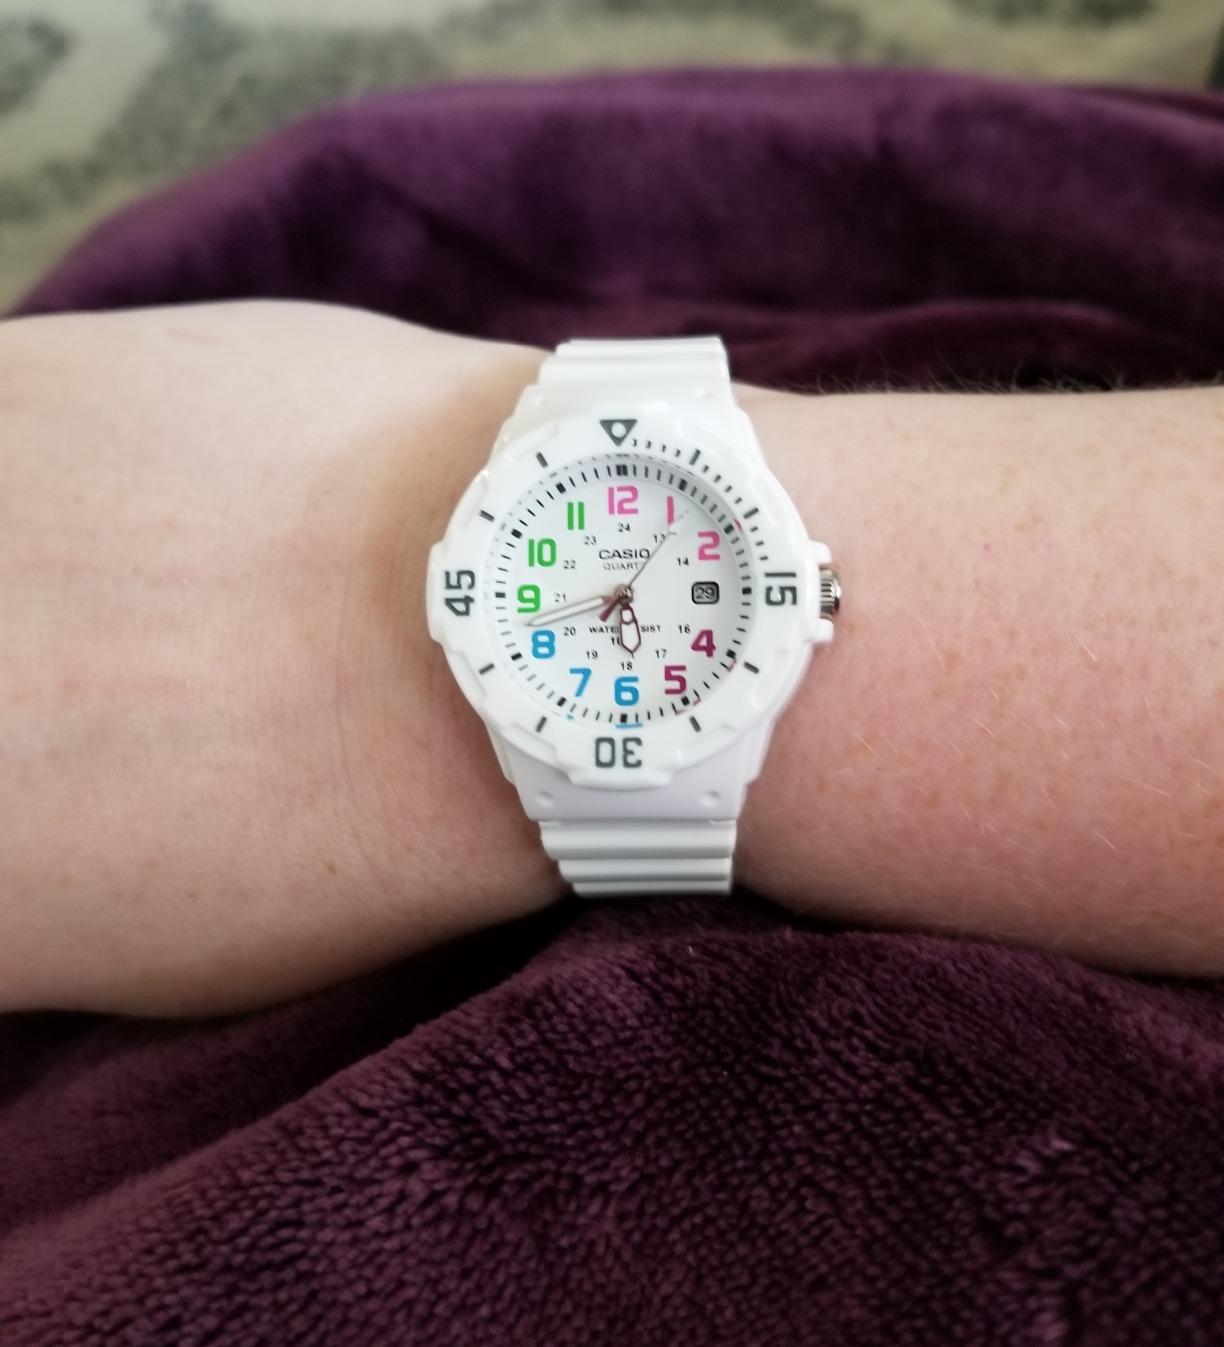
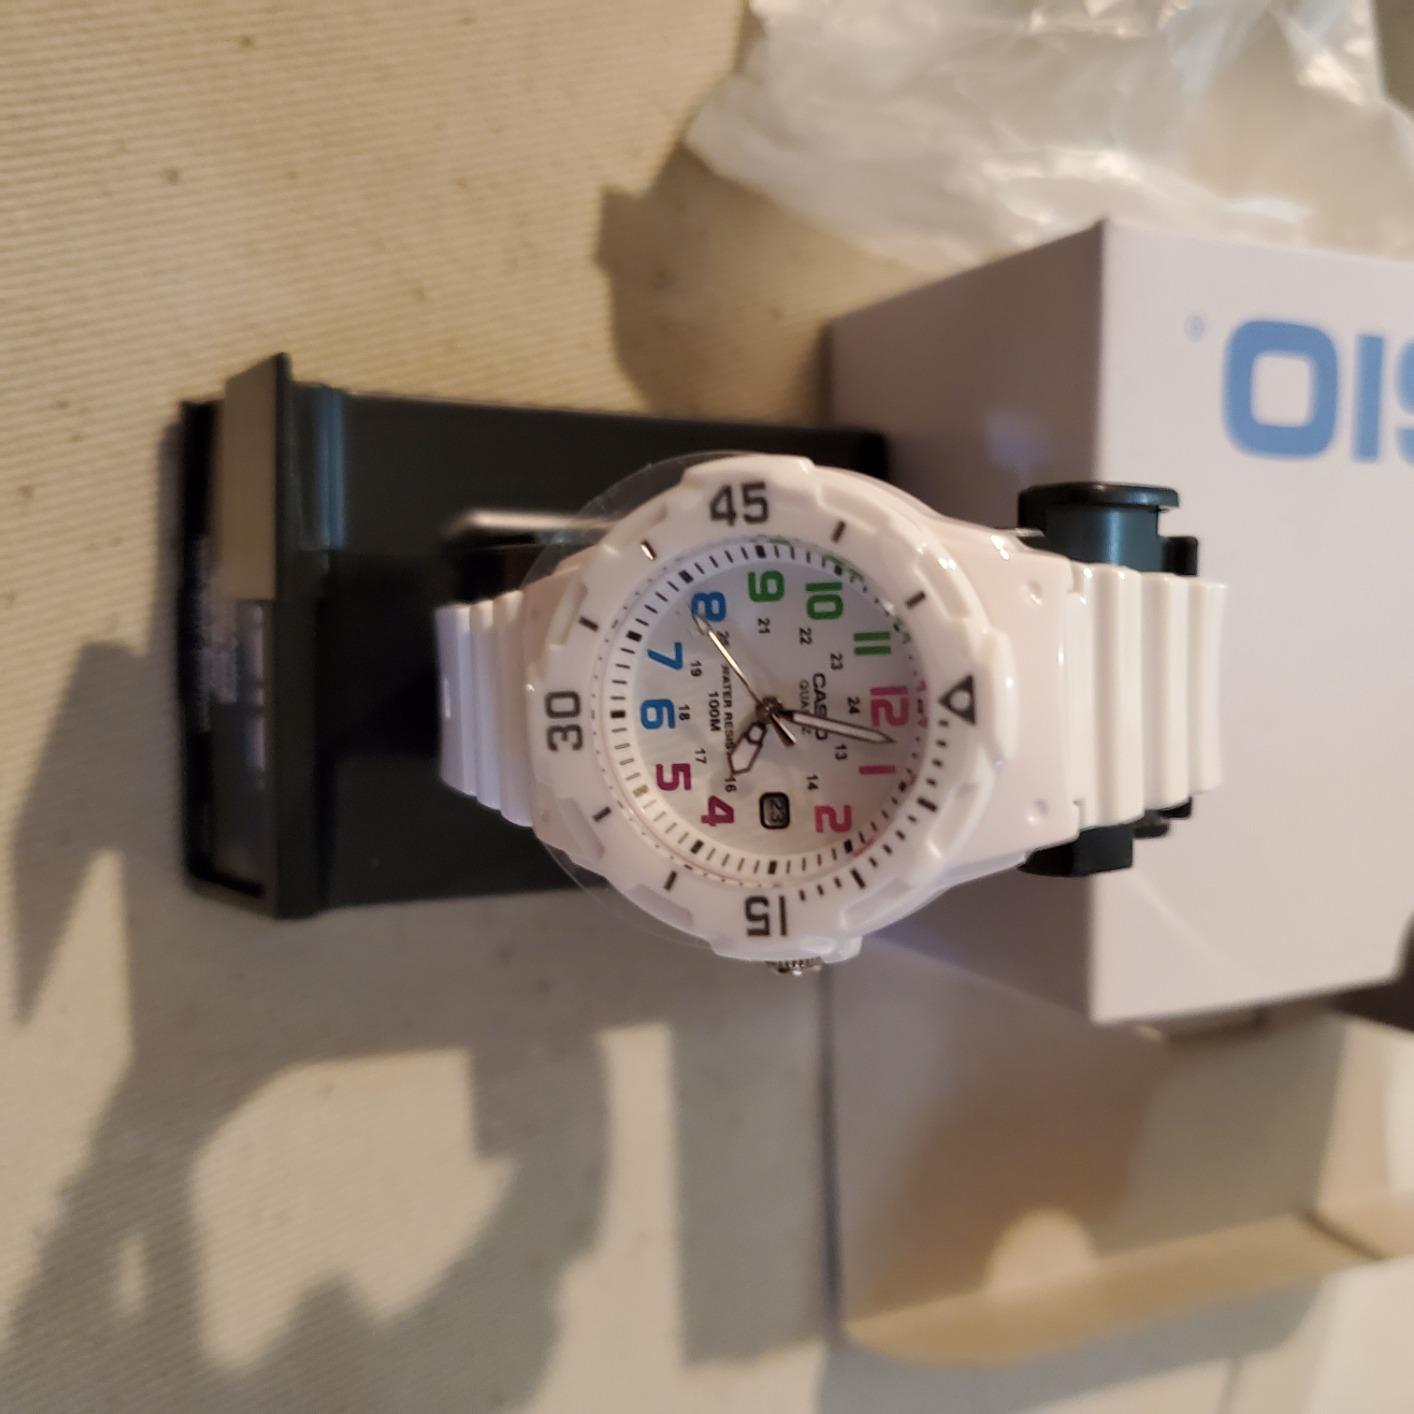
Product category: accessories_watch
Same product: yes